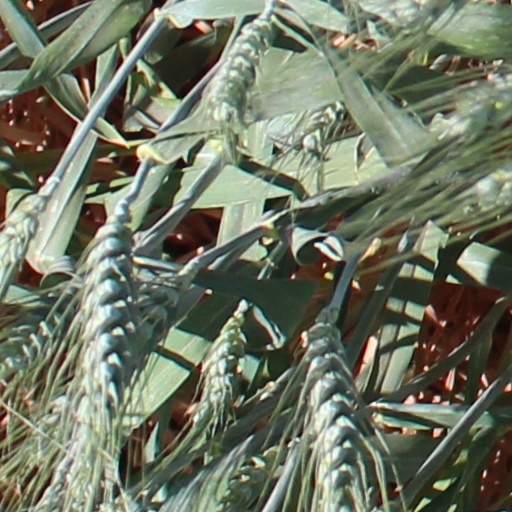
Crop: wheat